Guerrilla marketing

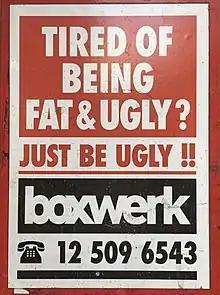
Ad sticker of a boxing studio in Germany. The message is ironic and can be regarded as "anti-typical" for advertisements, as it is basically negative.

Guerrilla marketing is an advertisement strategy in which a company uses surprise and/or unconventional interactions in order to promote a product or service. It is a type of publicity. The term was popularized by Jay Conrad Levinson's 1984 book "Guerrilla Marketing".